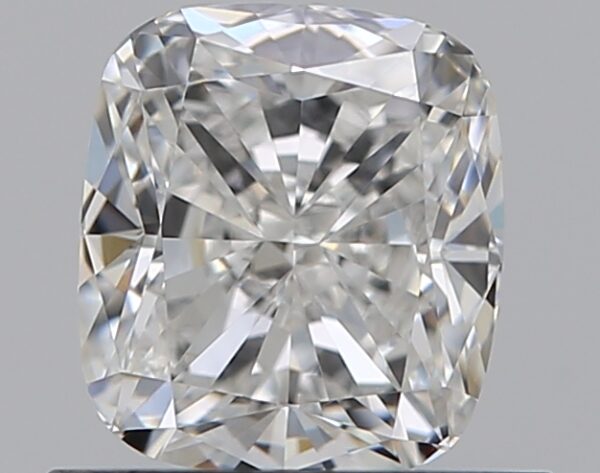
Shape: cushion
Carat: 0.8
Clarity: VS1
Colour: F
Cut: EX
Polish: EX
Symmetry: VG
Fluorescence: N
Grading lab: GIA
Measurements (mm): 5.53 x 4.96 x 3.34